Sevasti Qiriazi

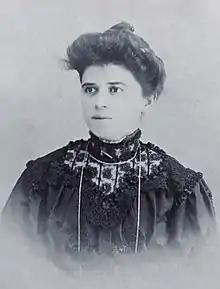
Sevasti Qiriazi-Dako

Sevasti Qiriazi-Dako (Sevasti D. Kyrias) (ca. 1871–1949) was an Albanian patriot, educator, Protestant missionary, author, pioneer of Albanian female education, and activist of the Albanian National Awakening.